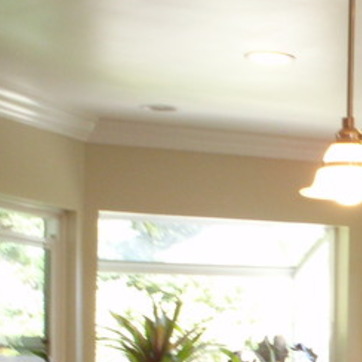
Material: painted